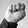
ASL letter: N